National Hockey League on television

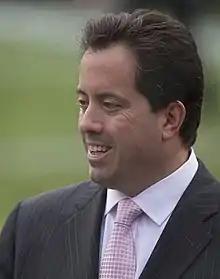
Kenny Albert, lead announcer of the NHL on TNT.

From the 1950s to the early 1990s, the league's American broadcast partners remained in flux, airing on various broadcast and cable networks such as CBS, NBC, ABC, the USA Network, SportsChannel America, and ESPN. Hockey broadcasting on a national scale was particularly spotty prior to 1981; NBC and CBS held rights at various times during that period, with each network carrying weekend-afternoon games during the second half of the regular season and the playoffs, along with some (but not all) of the Stanley Cup Finals. The NHL primarily was then only available on cable television, with no exclusive coverage of games, until Fox began televising the NHL during the 1994–95 season. Since then, exclusive U.S. national coverage has been split between broadcast and cable networks, first with Fox and ESPN from 1995 to 1999, then followed by ABC and ESPN from 1999 to 2004. After the 2004–05 NHL lockout, NBC and OLN (later renamed Versus, then NBCSN) televised the NHL until 2021.